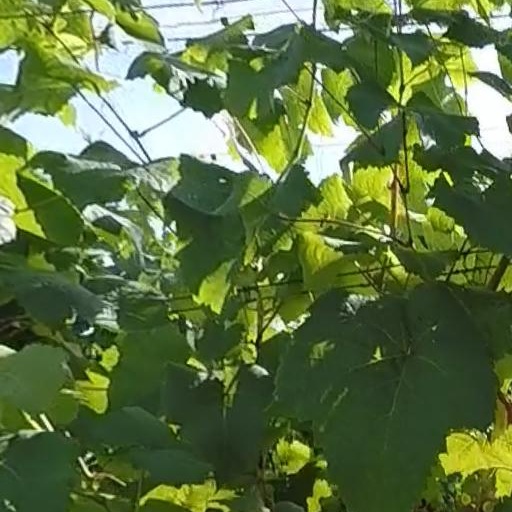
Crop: grape